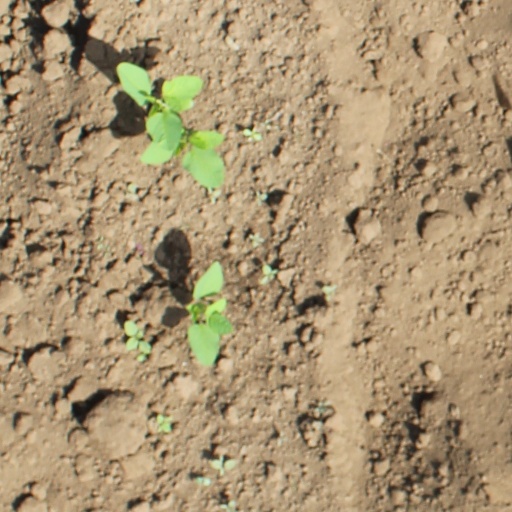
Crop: soybean